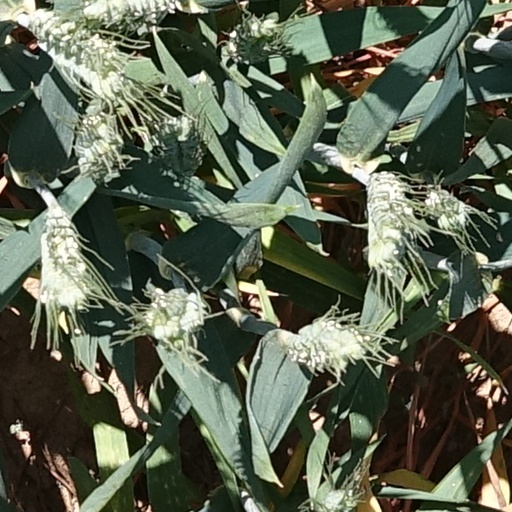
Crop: wheat